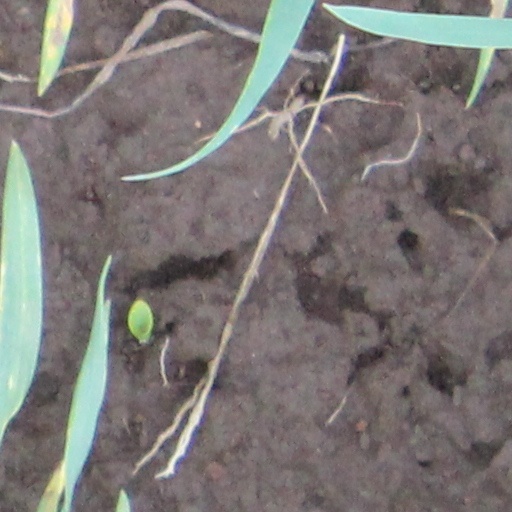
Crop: wheat